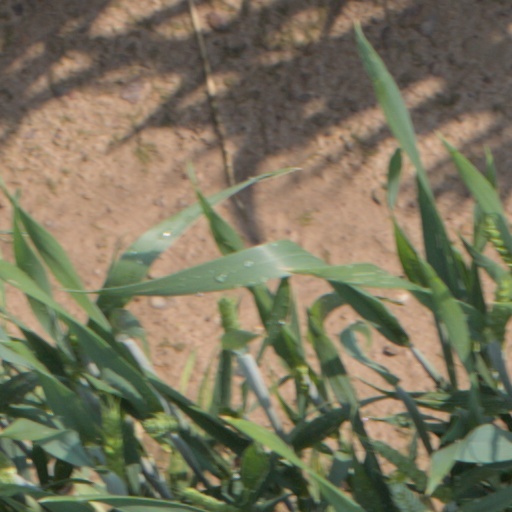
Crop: wheat